Tight end

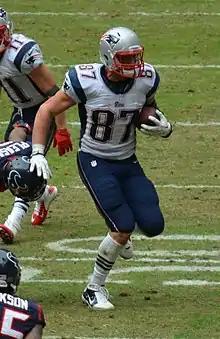
At 6'6" and 265 lbs., New England Patriots tight end Rob Gronkowski, a four-time first-team All-Pro, was large even by contemporary standards.

By the start of the 1960s many pro clubs had begun to position the flanker back far to the outside, just behind the line of scrimmage, part of what Washington Redskins coach Bill McPeak characterized as a "three ends" system. The receiver spread out on numerically inferior "weak" side of the formation was commonly known as the "split end"; the end lining up to the same side as the flanker, positioned close to the blocking linemen, became known as the "tight end". This tight end position, developed in the 1950s, embraced both blocking and receiving functions and flourished as part of the specialization of the two-platoon era.